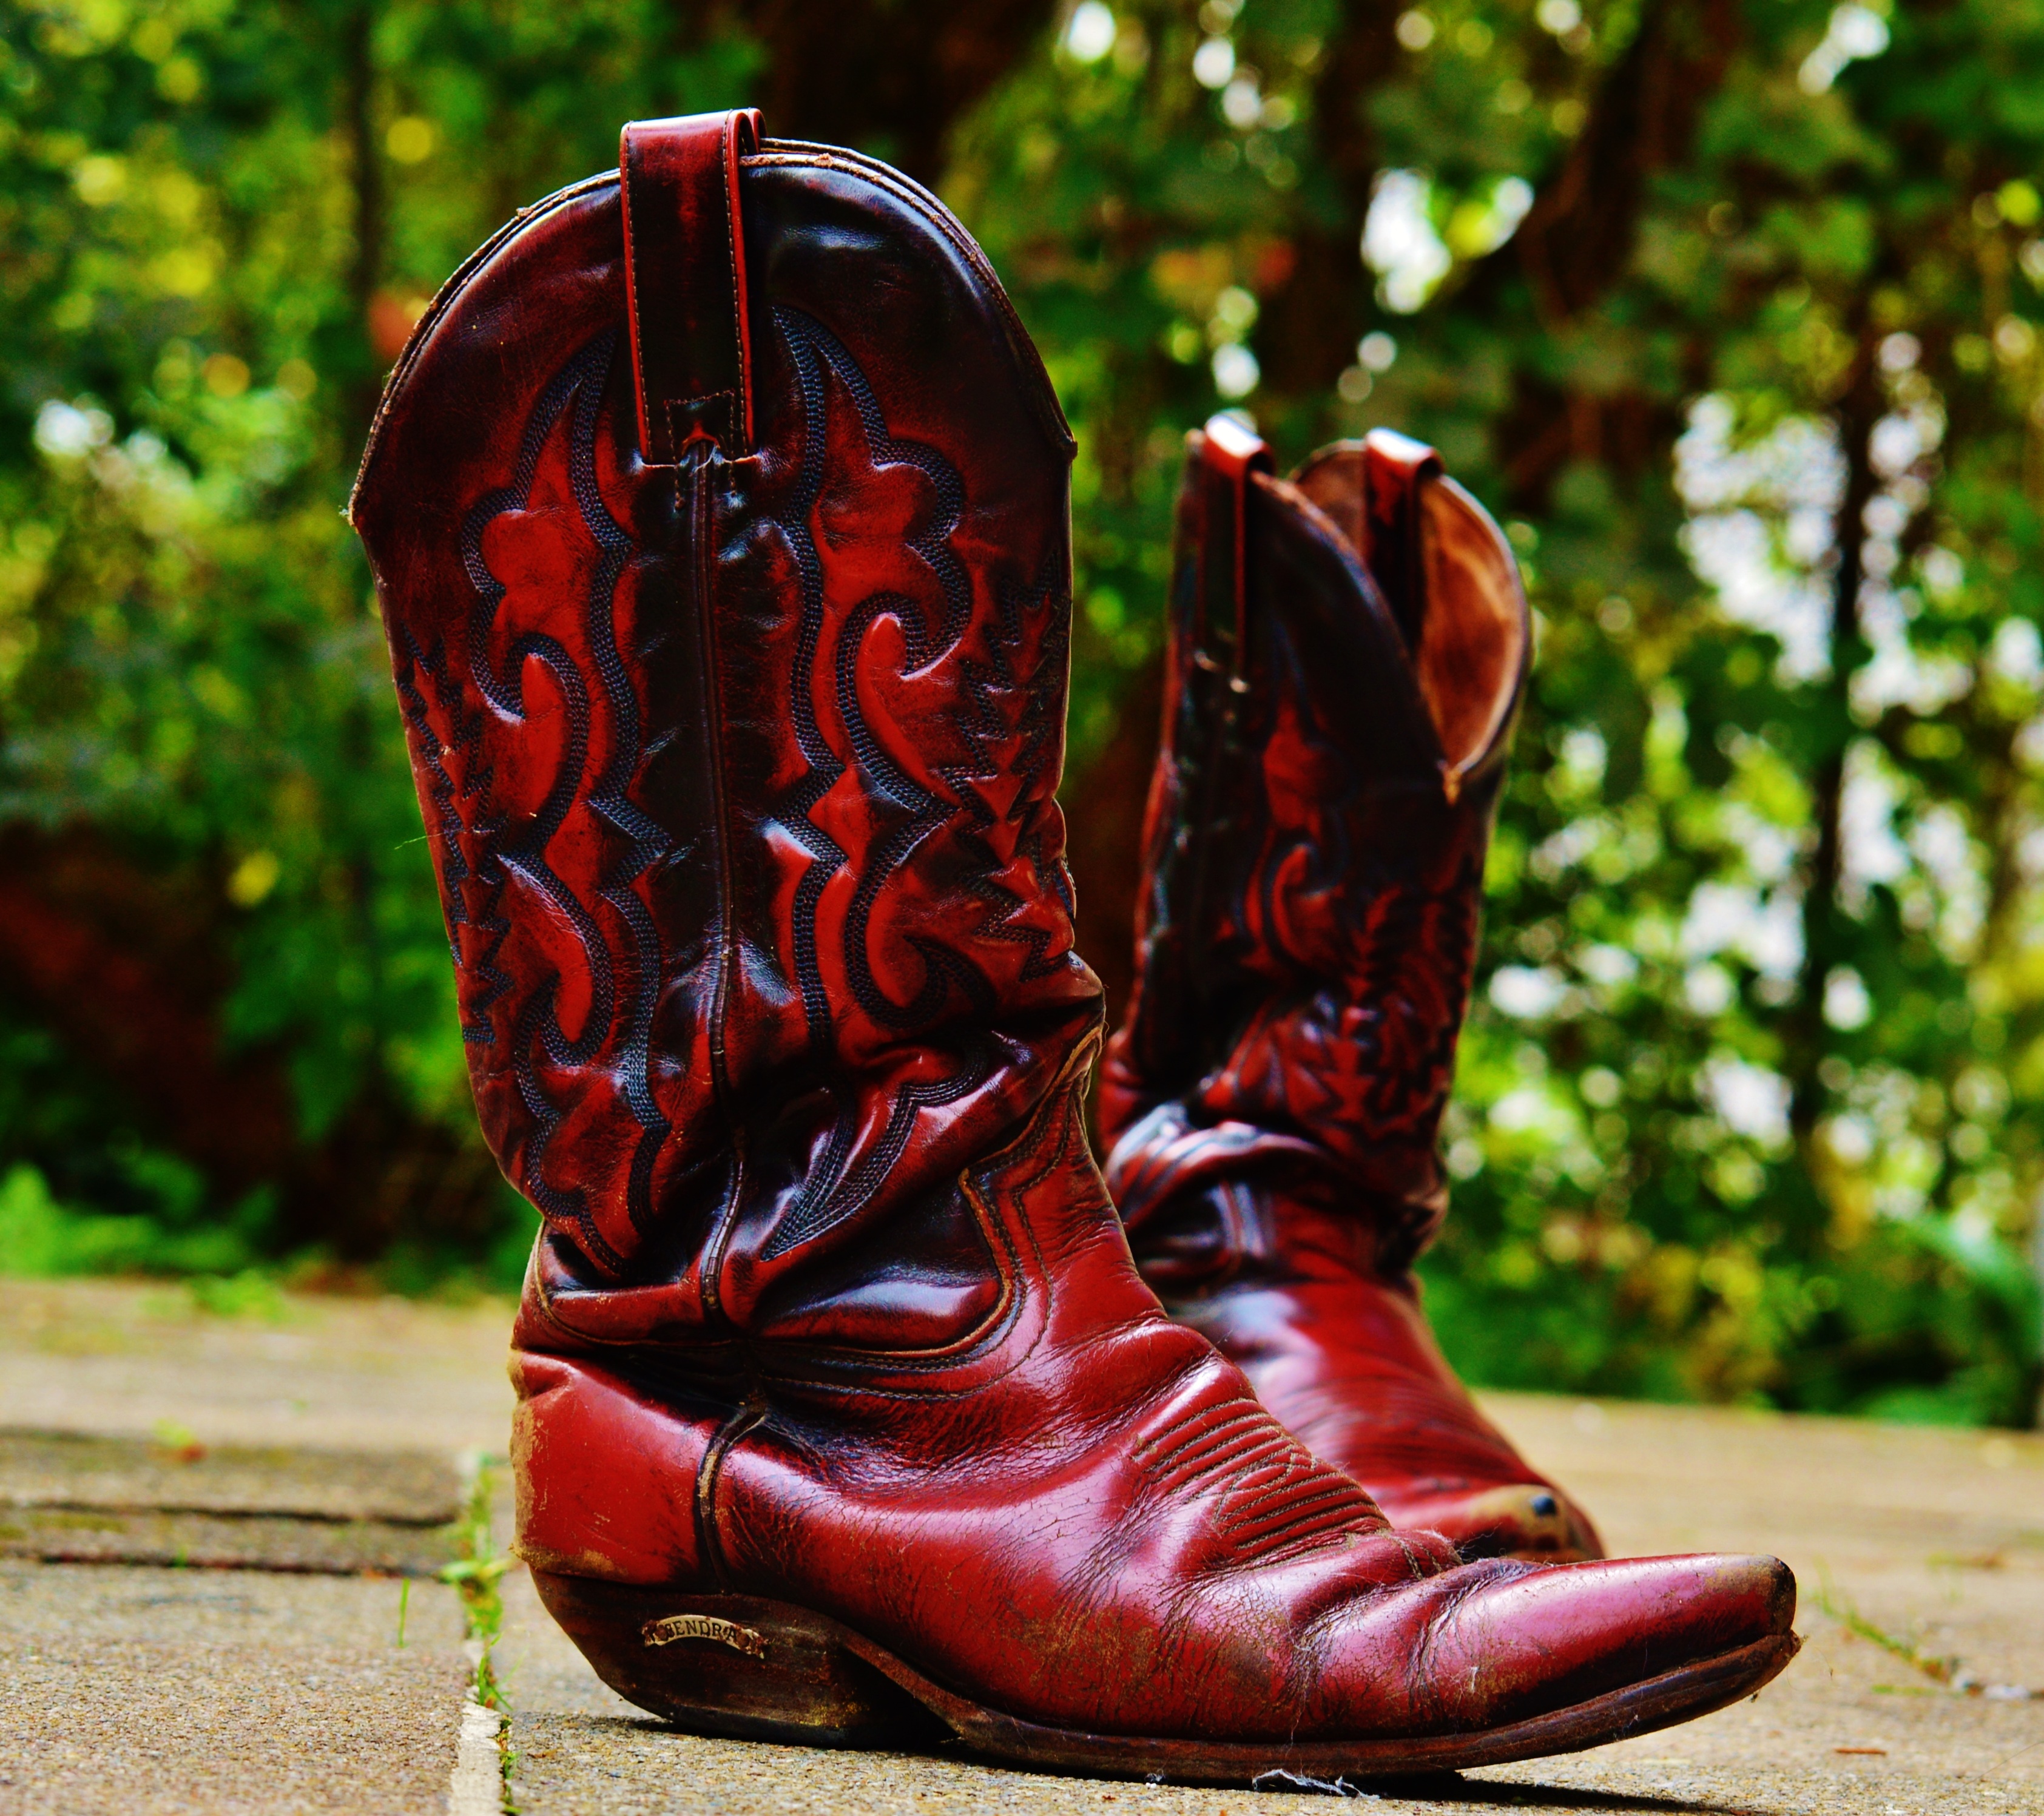
shoe, leather, retro, old, boot, spring, red, shoes, boots, footwear, leather boots, cowboy boot, 80s, cowboy boots